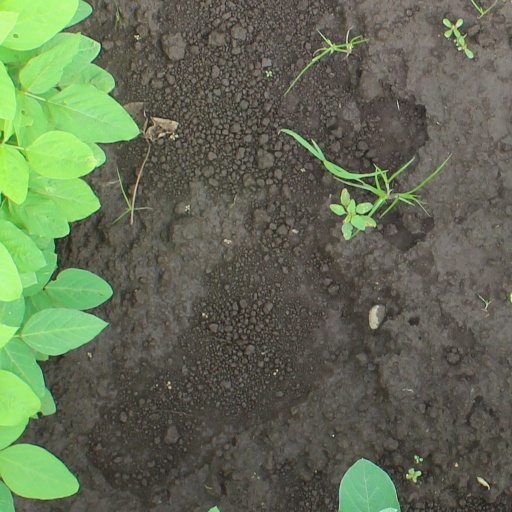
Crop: soybean